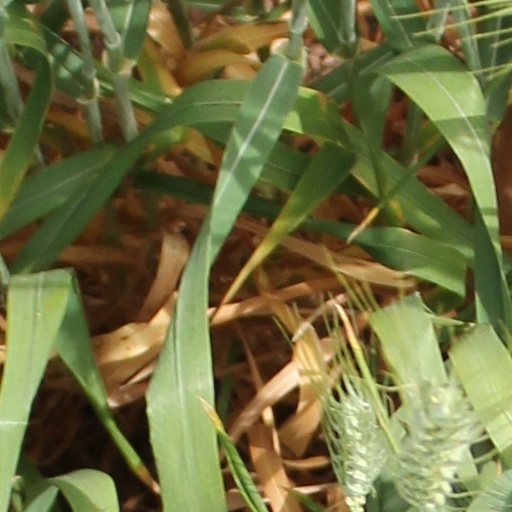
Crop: wheat